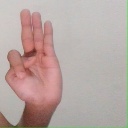
अक्षर: भ